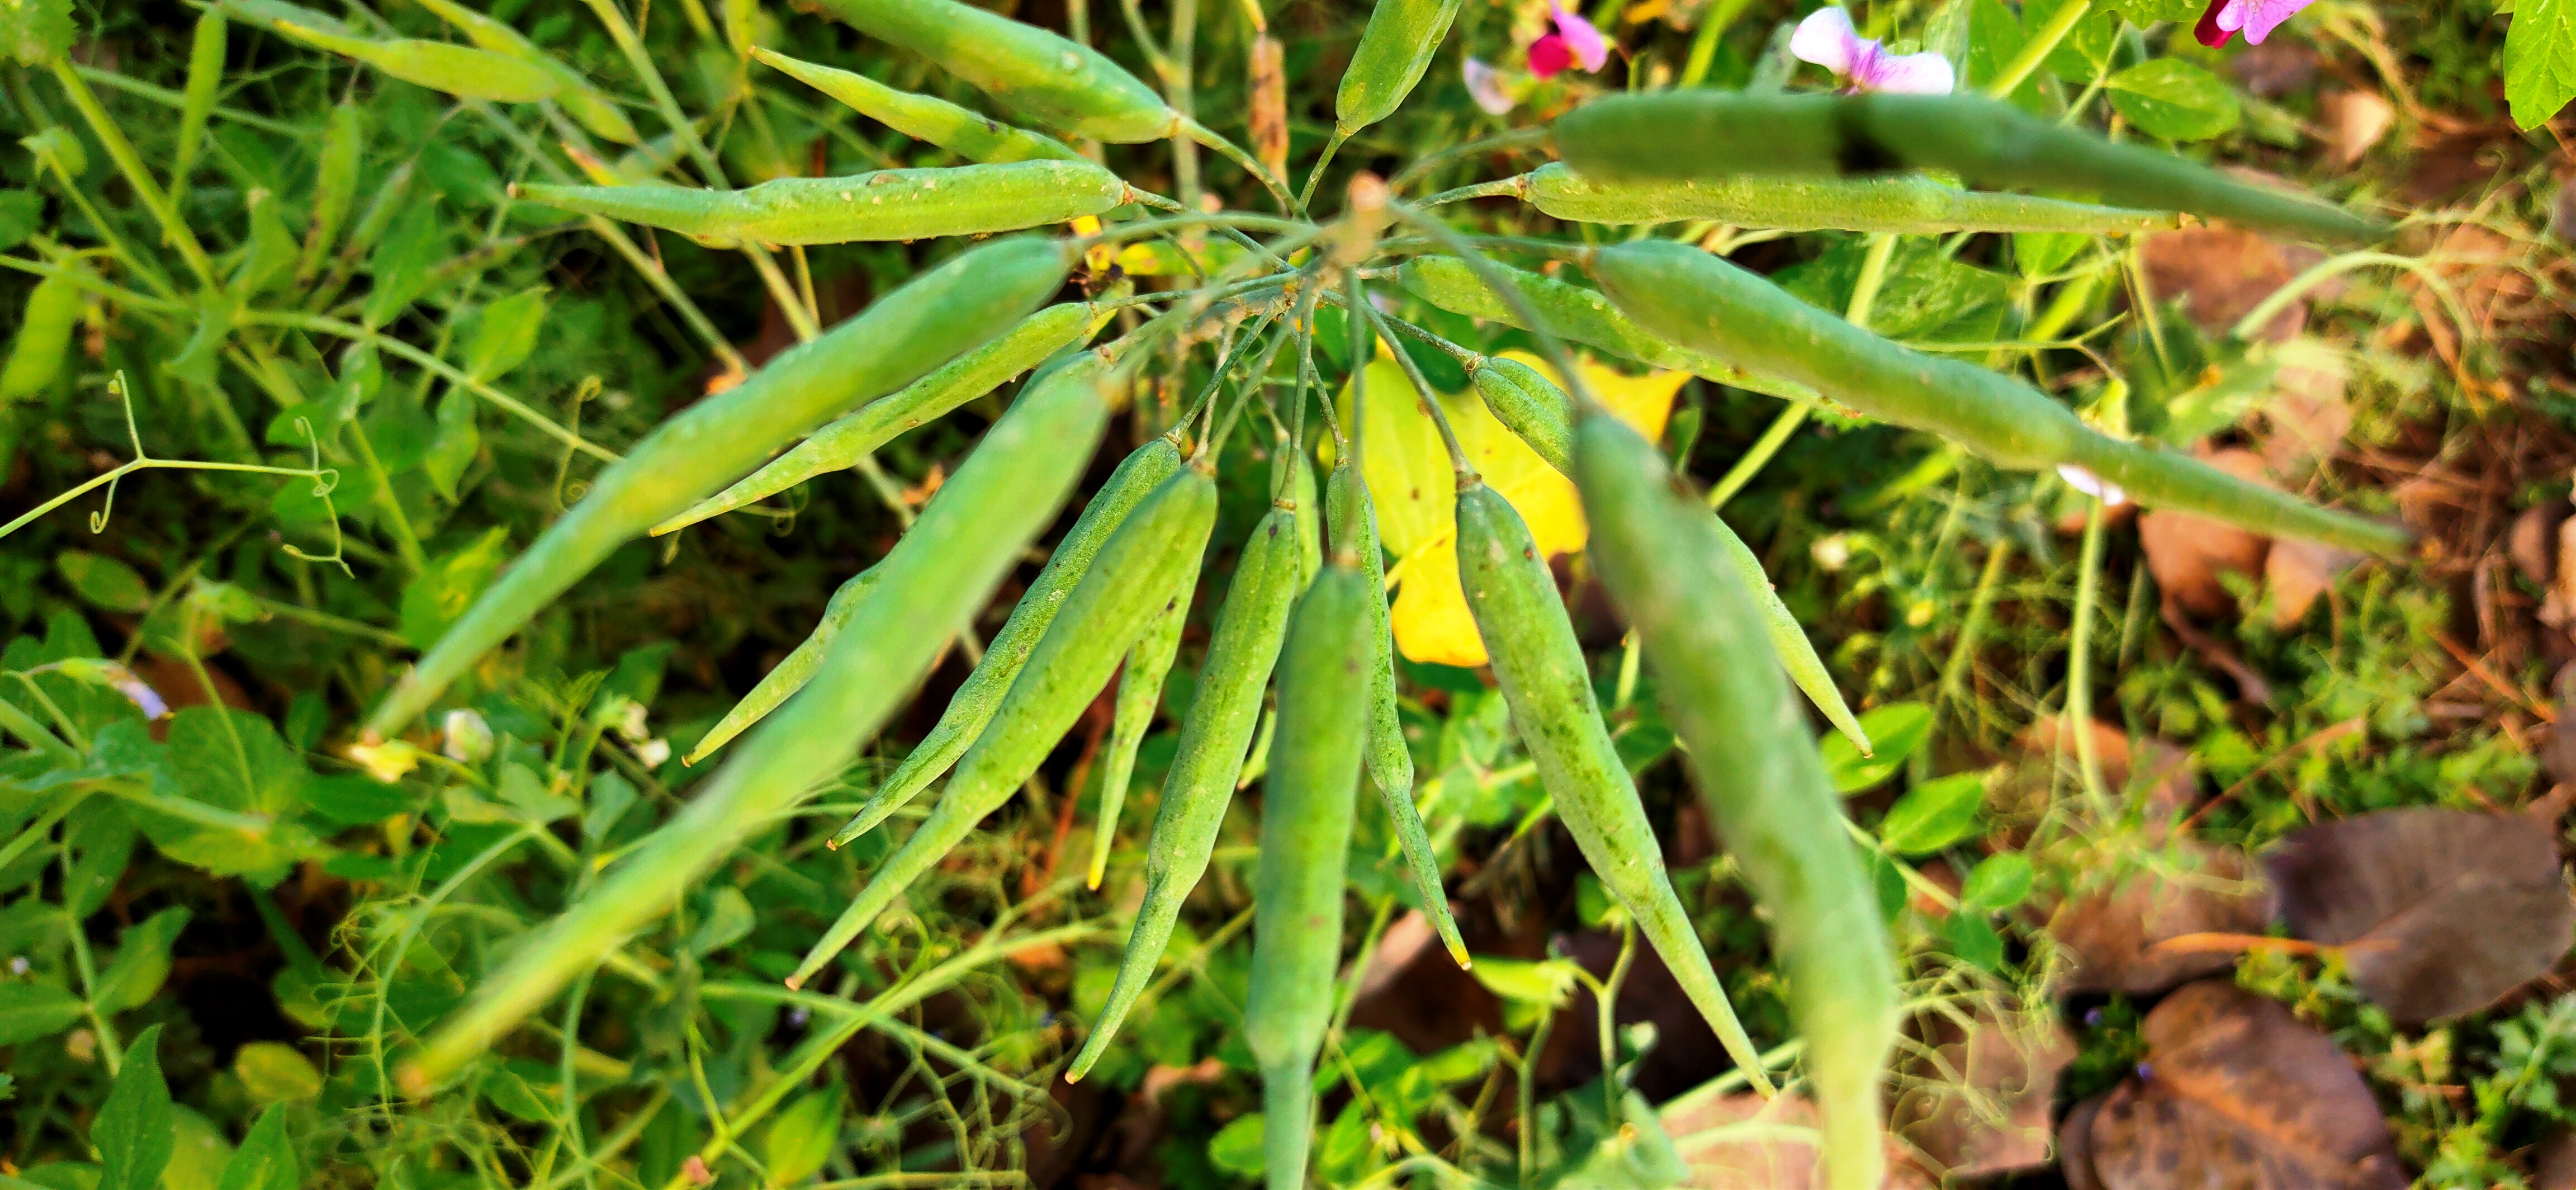
mustard, tree, flower, plant, leaf, flowering plant, terrestrial plant, grass, goldenrod, spurge family